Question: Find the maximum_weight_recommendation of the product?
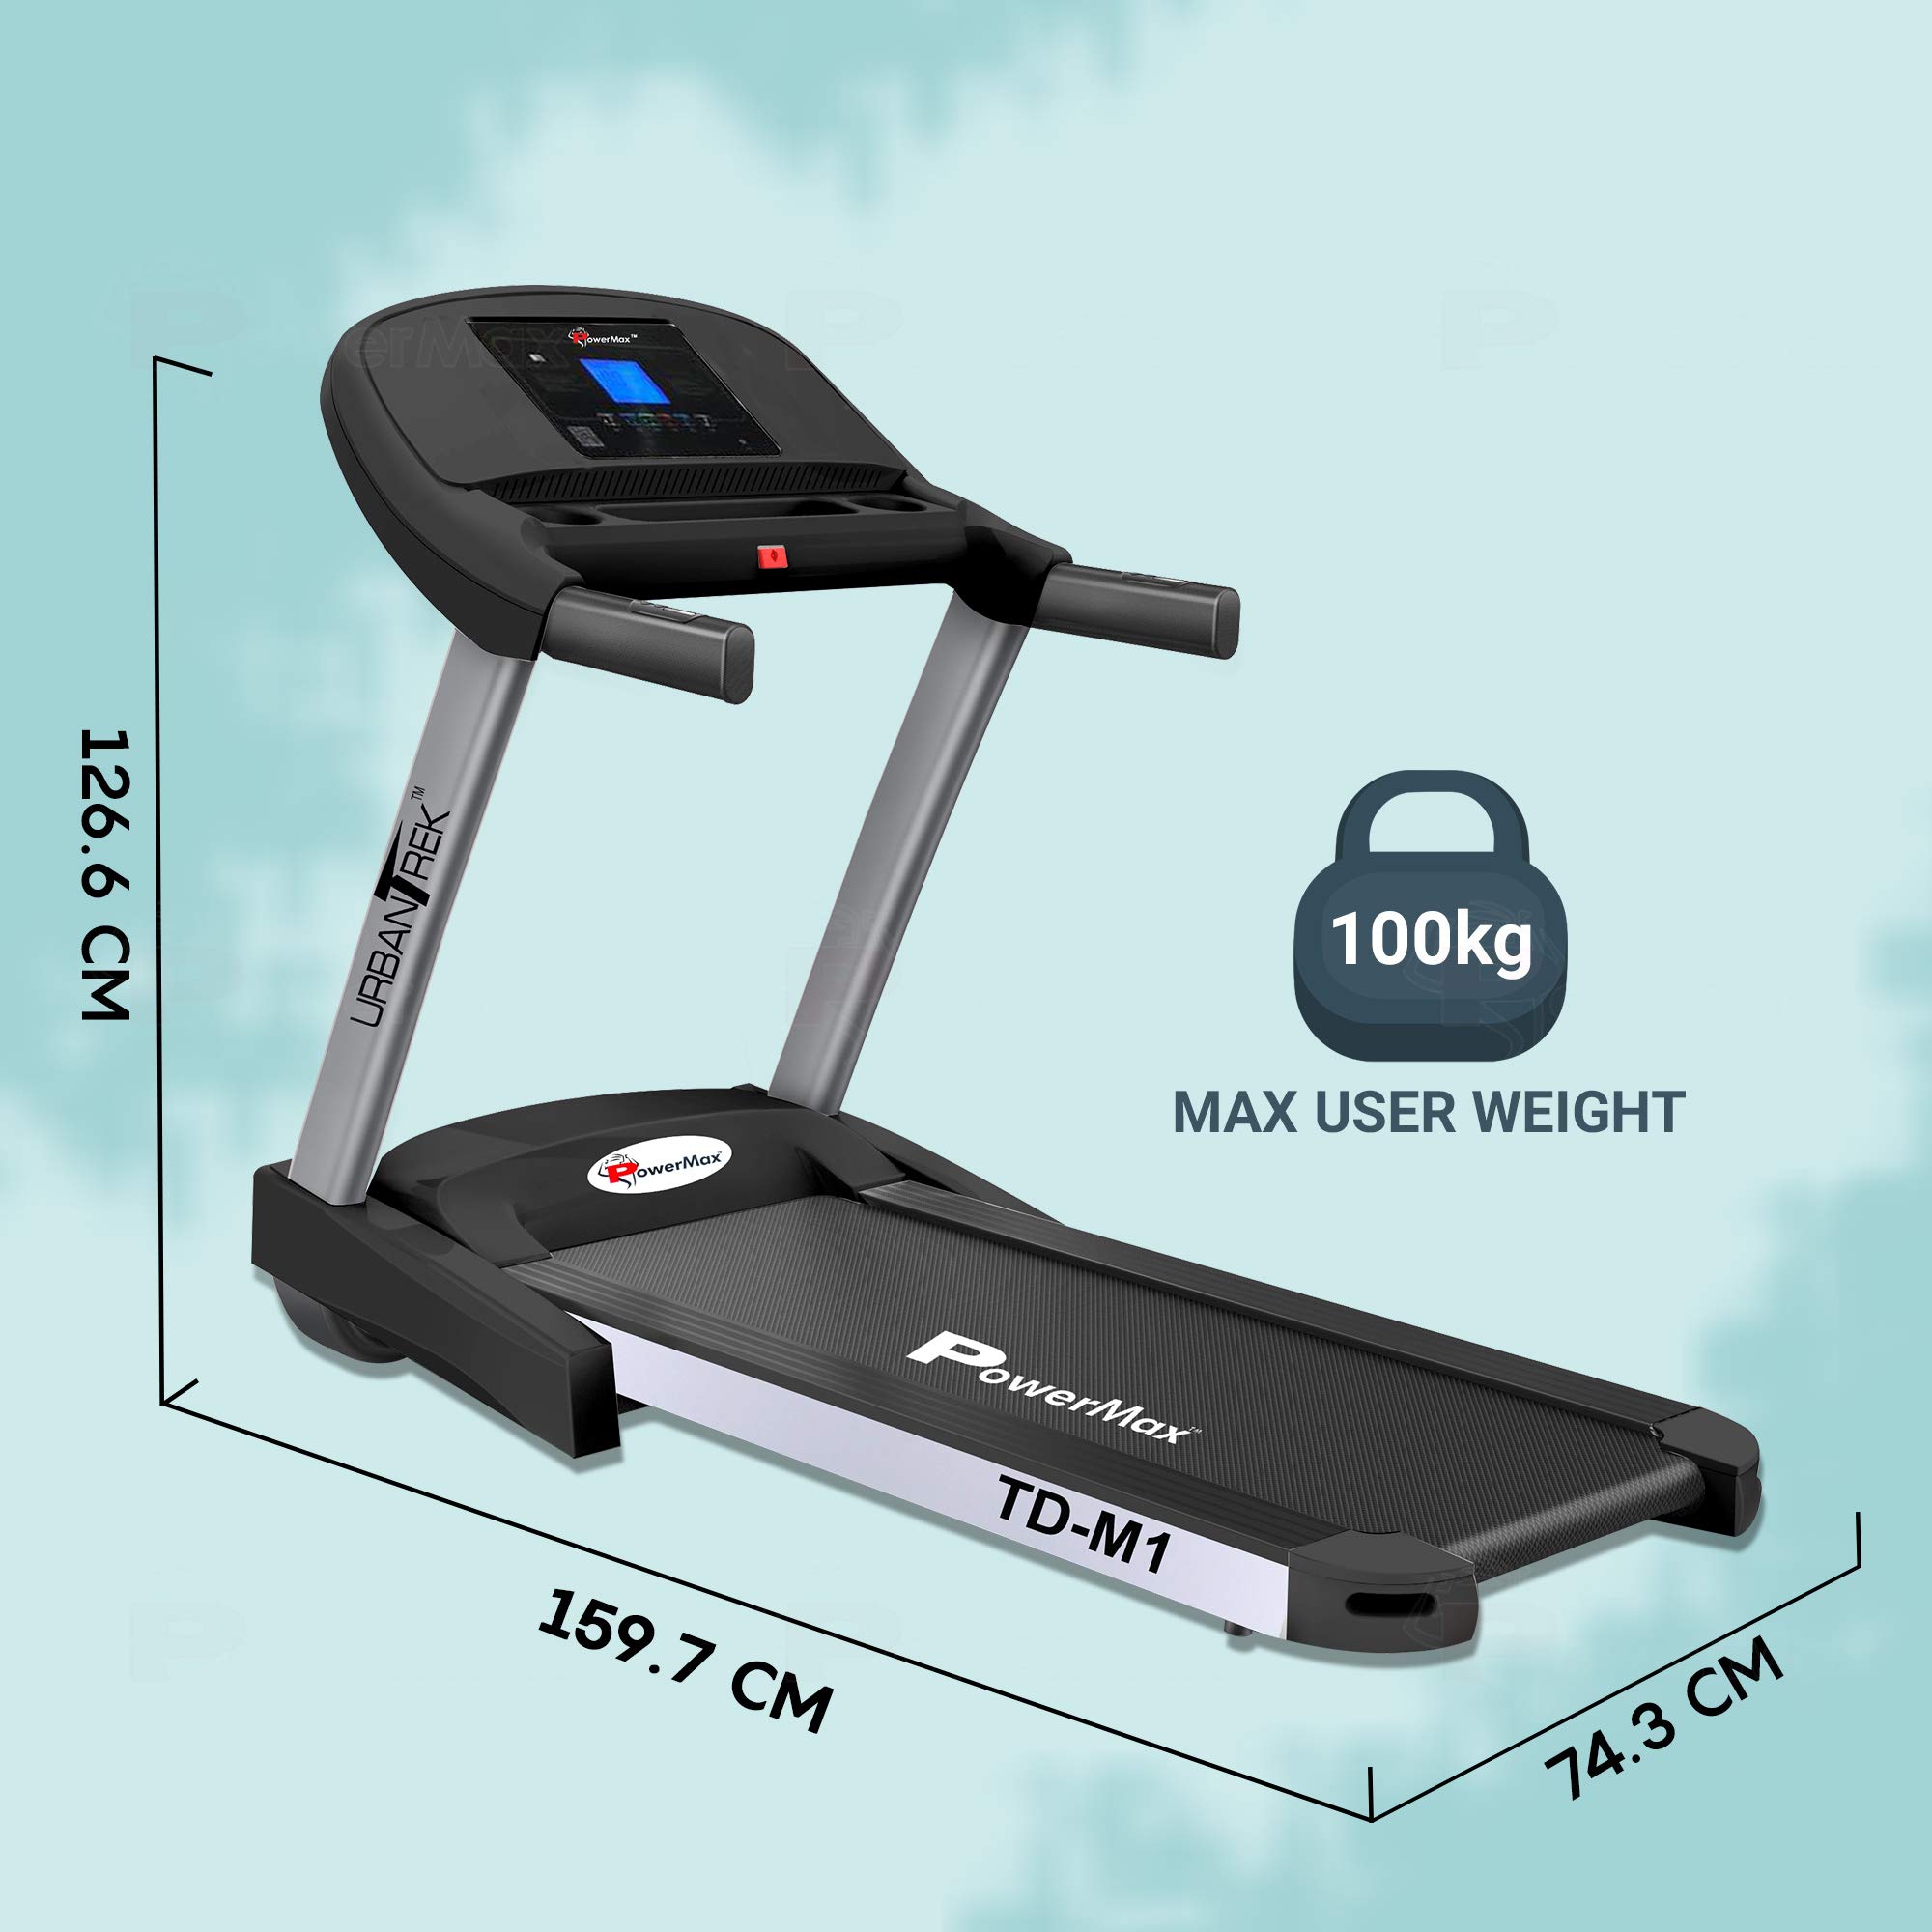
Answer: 100 kilogram